Haining West railway station

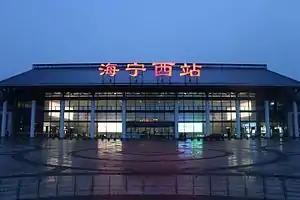

Hainingxi (Haining West) railway station is a railway station on the Shanghai–Hangzhou high-speed railway located in Haining, Jiaxing, Zhejiang, China. It opened on 26 October 2010, ushering in the era of high-speed rail in Haining.